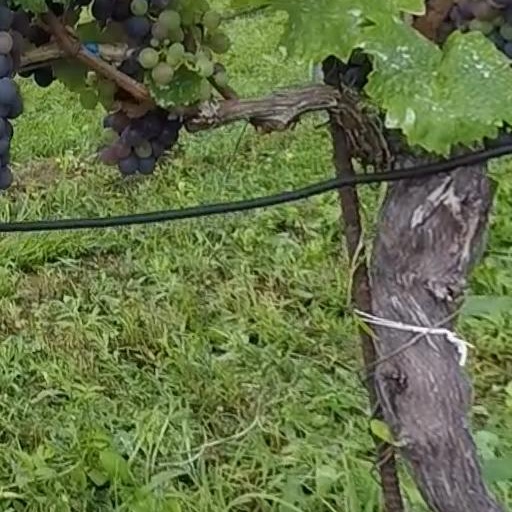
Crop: grape